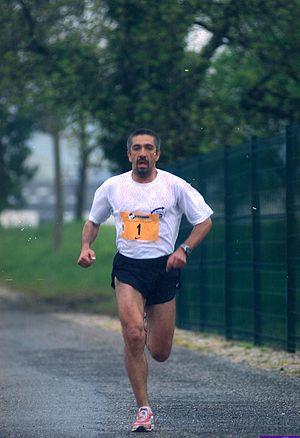
Luis Soares est un athlète français spécialiste des courses de fond. Il débute la course à pied à 17 ans. Un an après seulement, il est sélectionné avec l’équipe du Portugal pour les championnats du monde junior de cross, à Gateshead où il se classe 24ᵉ. Il vit aujourd’hui en Gironde.